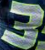
Number: 3